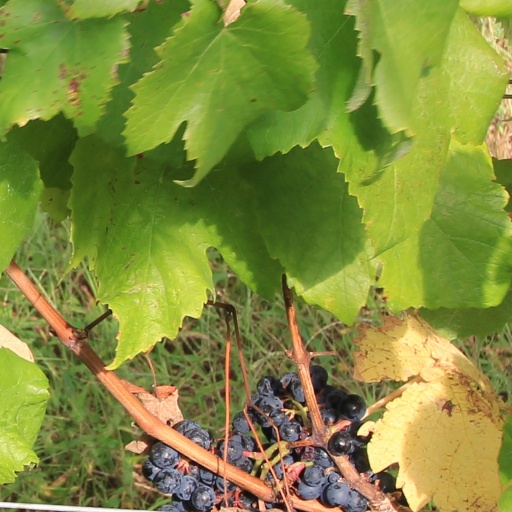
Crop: grape